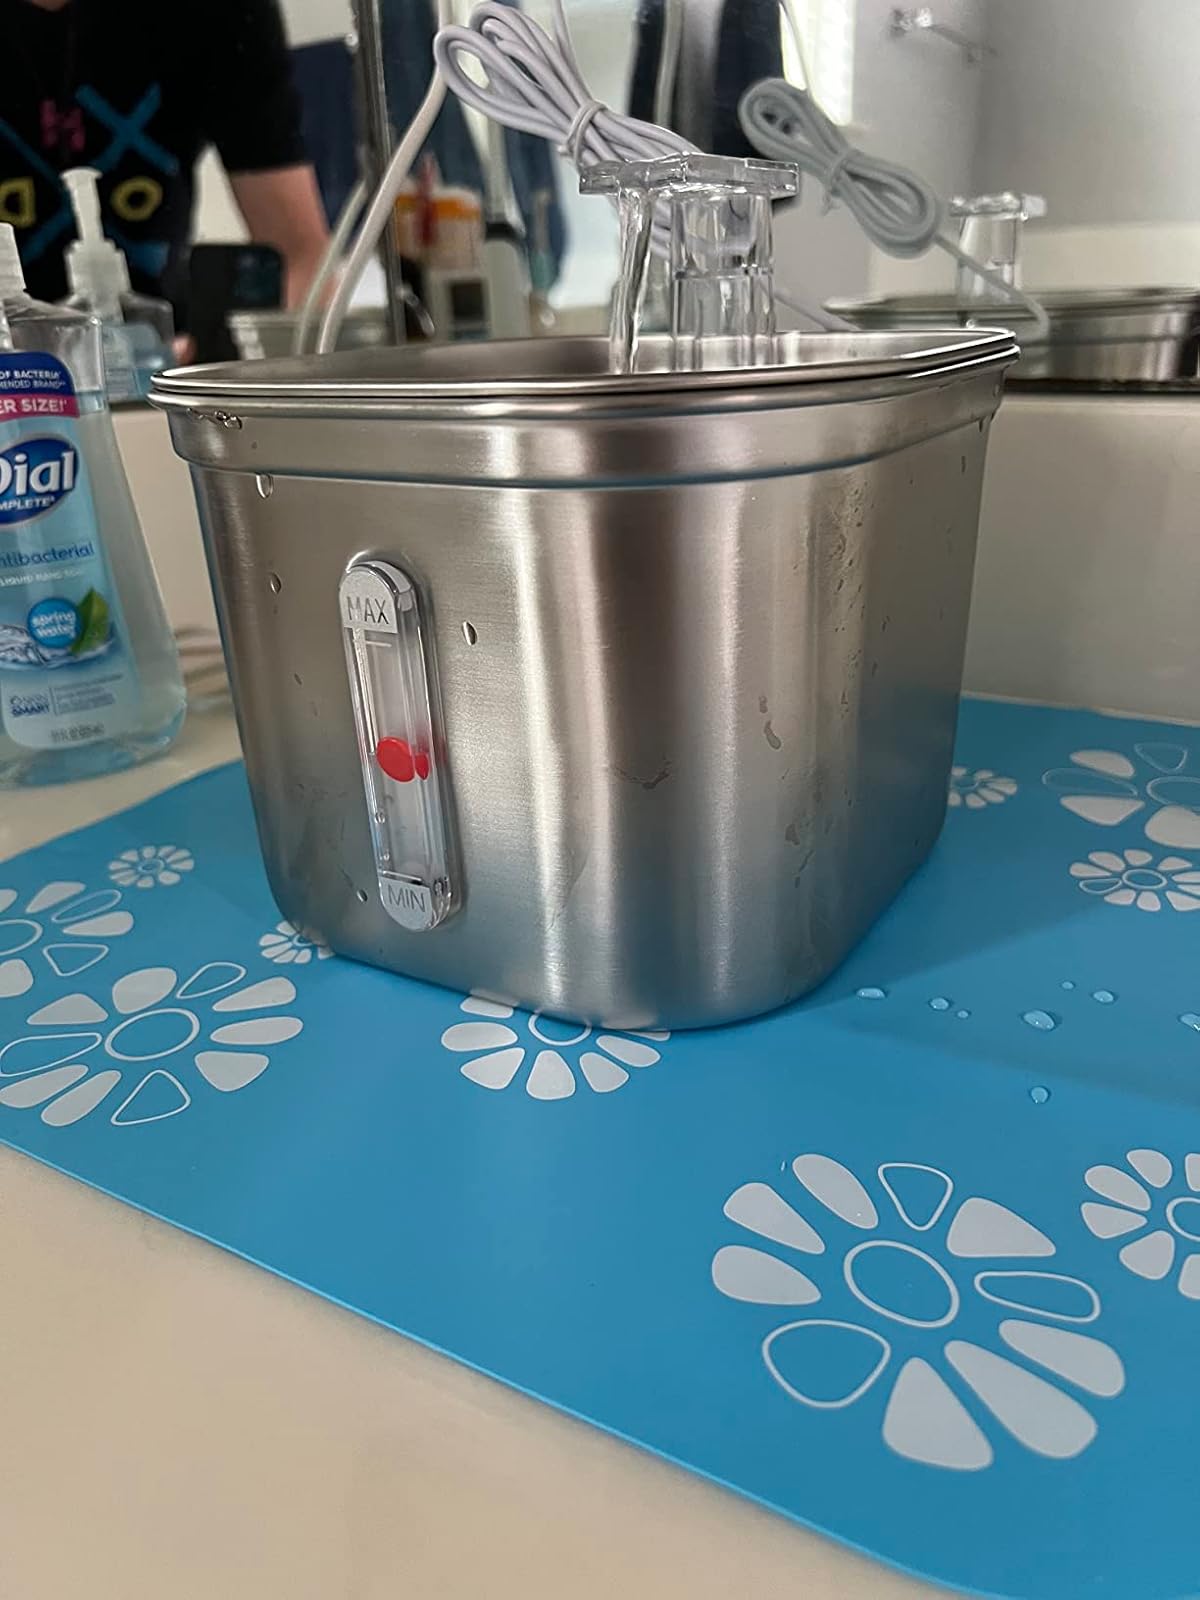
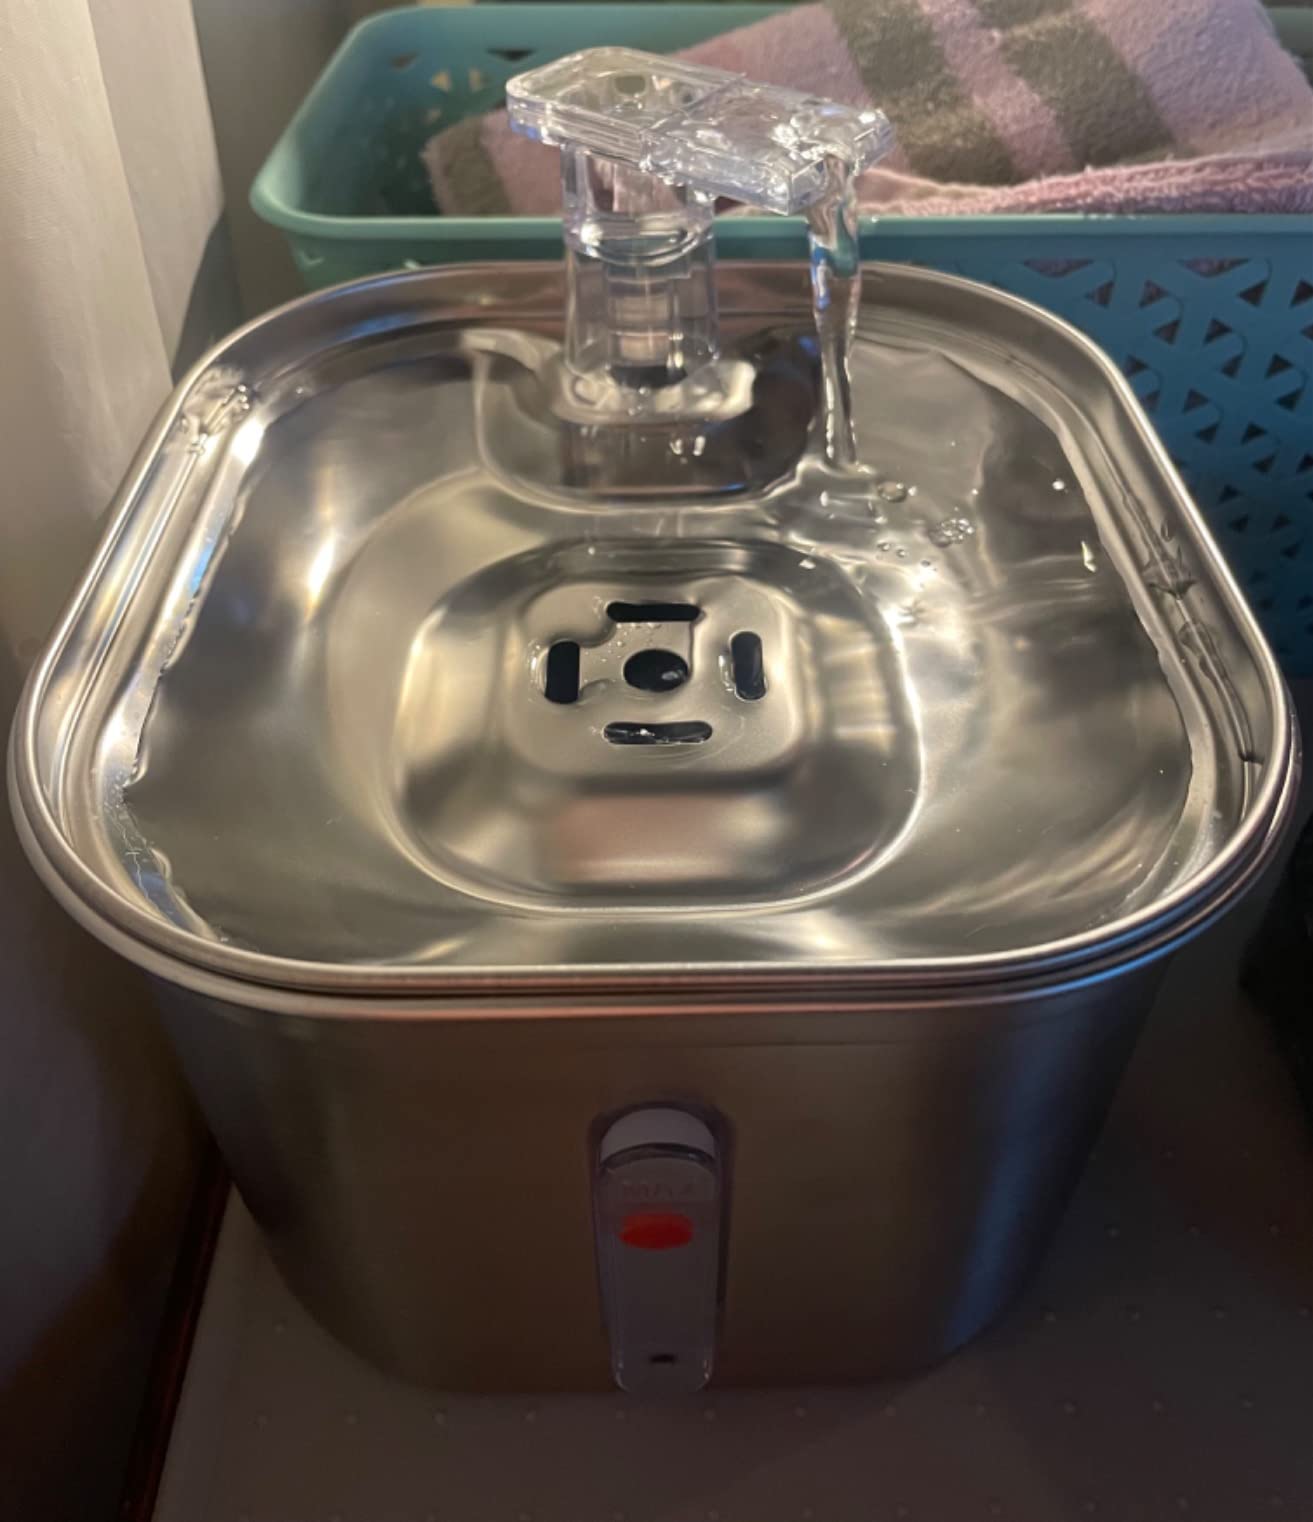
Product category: items_bowl
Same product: yes